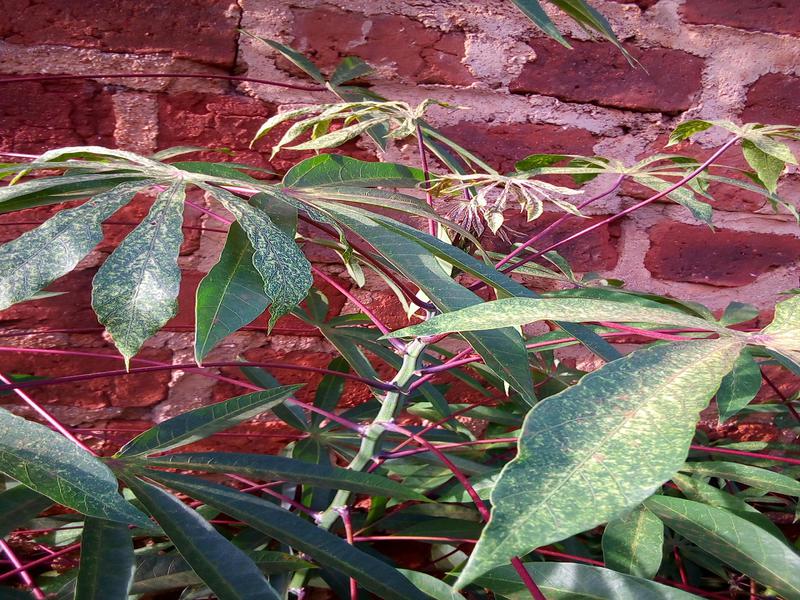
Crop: cassava
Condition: green_mottle